Siegmund Nimsgern

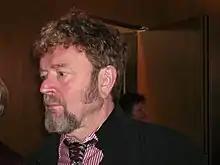
Siegmund Nimsgern.

Siegmund Nimsgern (born 14 January 1940) is a German bass-baritone, born in Sankt Wendel, Saarland, Germany.